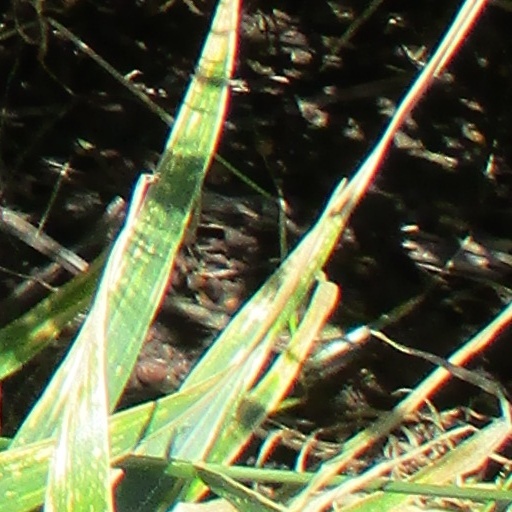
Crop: wheat